Protests against the Iraq War

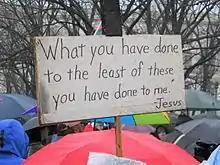
Protests were also held on several days leading to the five-year anniversary of the war, including Christian groups marching in Washington, D.C.

Approximately 10,000 to 20,000 anti-war protesters marched to The Pentagon in Arlington, Virginia, with several thousand pro-war protesters lining the route. Other protests and counter-demonstrations in the USA were held in Austin, Texas, Seattle, Washington, Chicago, Illinois, Los Angeles, California (5,000 to 6,000), San Francisco, California, San Diego, California, and Hartford, Connecticut.